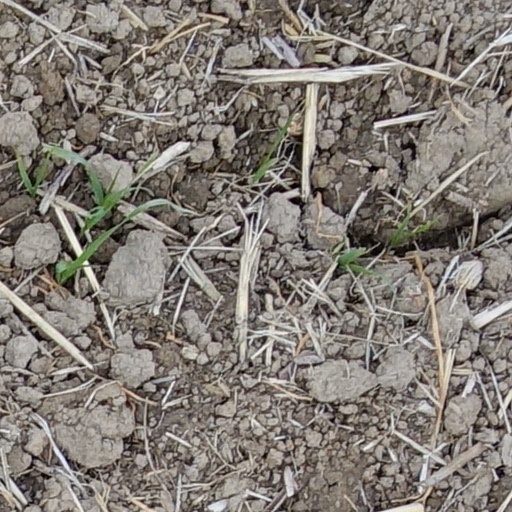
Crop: wheat